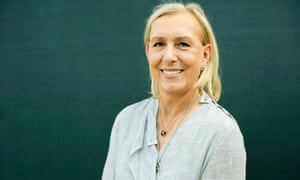
Gender: women